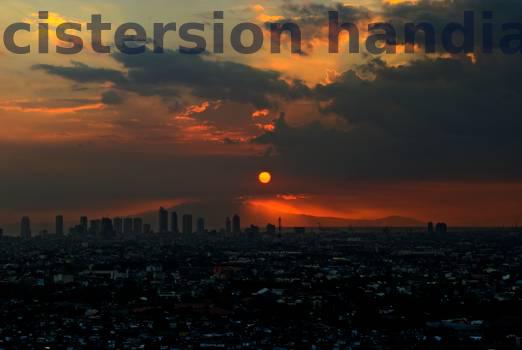
Label: Watermark